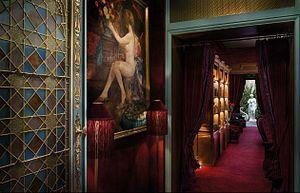
Maison souquet
La Maison Souquet est un hôtel cinq étoiles de la Collection Maisons Particulières, situé au 10 rue de Bruxelles à Paris, aux abords de Montmartre. Cet hôtel s'inspire des maisons de plaisirs de Montmartre. Il est décoré par l’architecte d'intérieur français Jacques Garcia.